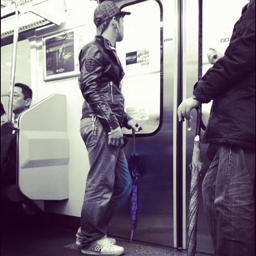
A man standing in front of a train car door.
THERE IS A MAN THAT IS ON A SUBWAY TRAIN NEAR THE DOOR
a person holding an umbrella in a transit train
a photo of a man standing at a sub way door
A person standing with an umbrella by the train doors